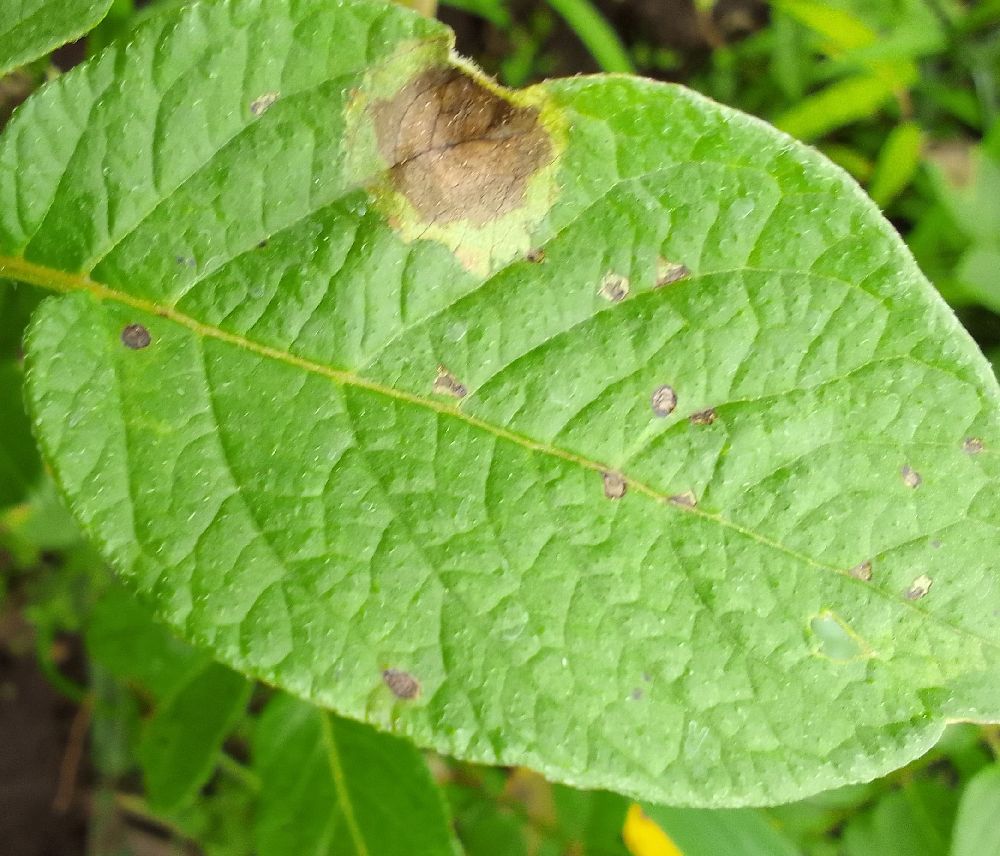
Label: Late blight